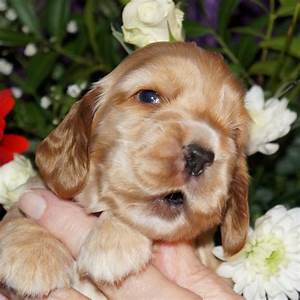
Label: cane